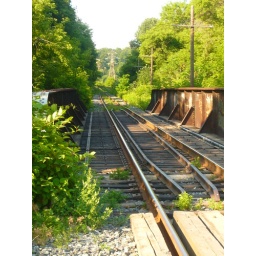
A railroad bridge in the Don Valley, Toronto.